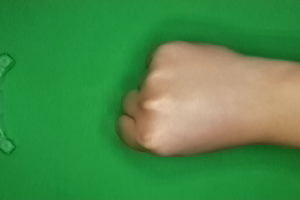
Label: rock